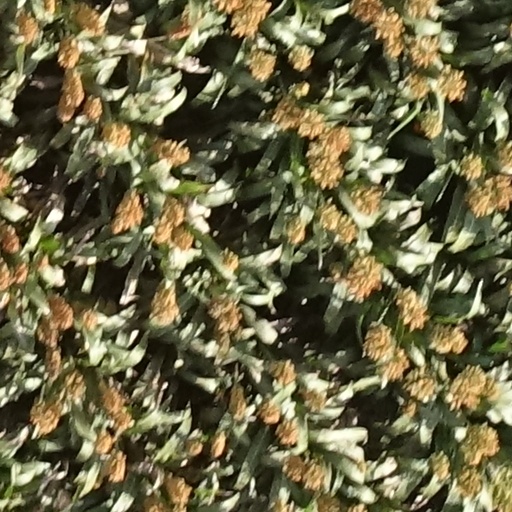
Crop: sorghum